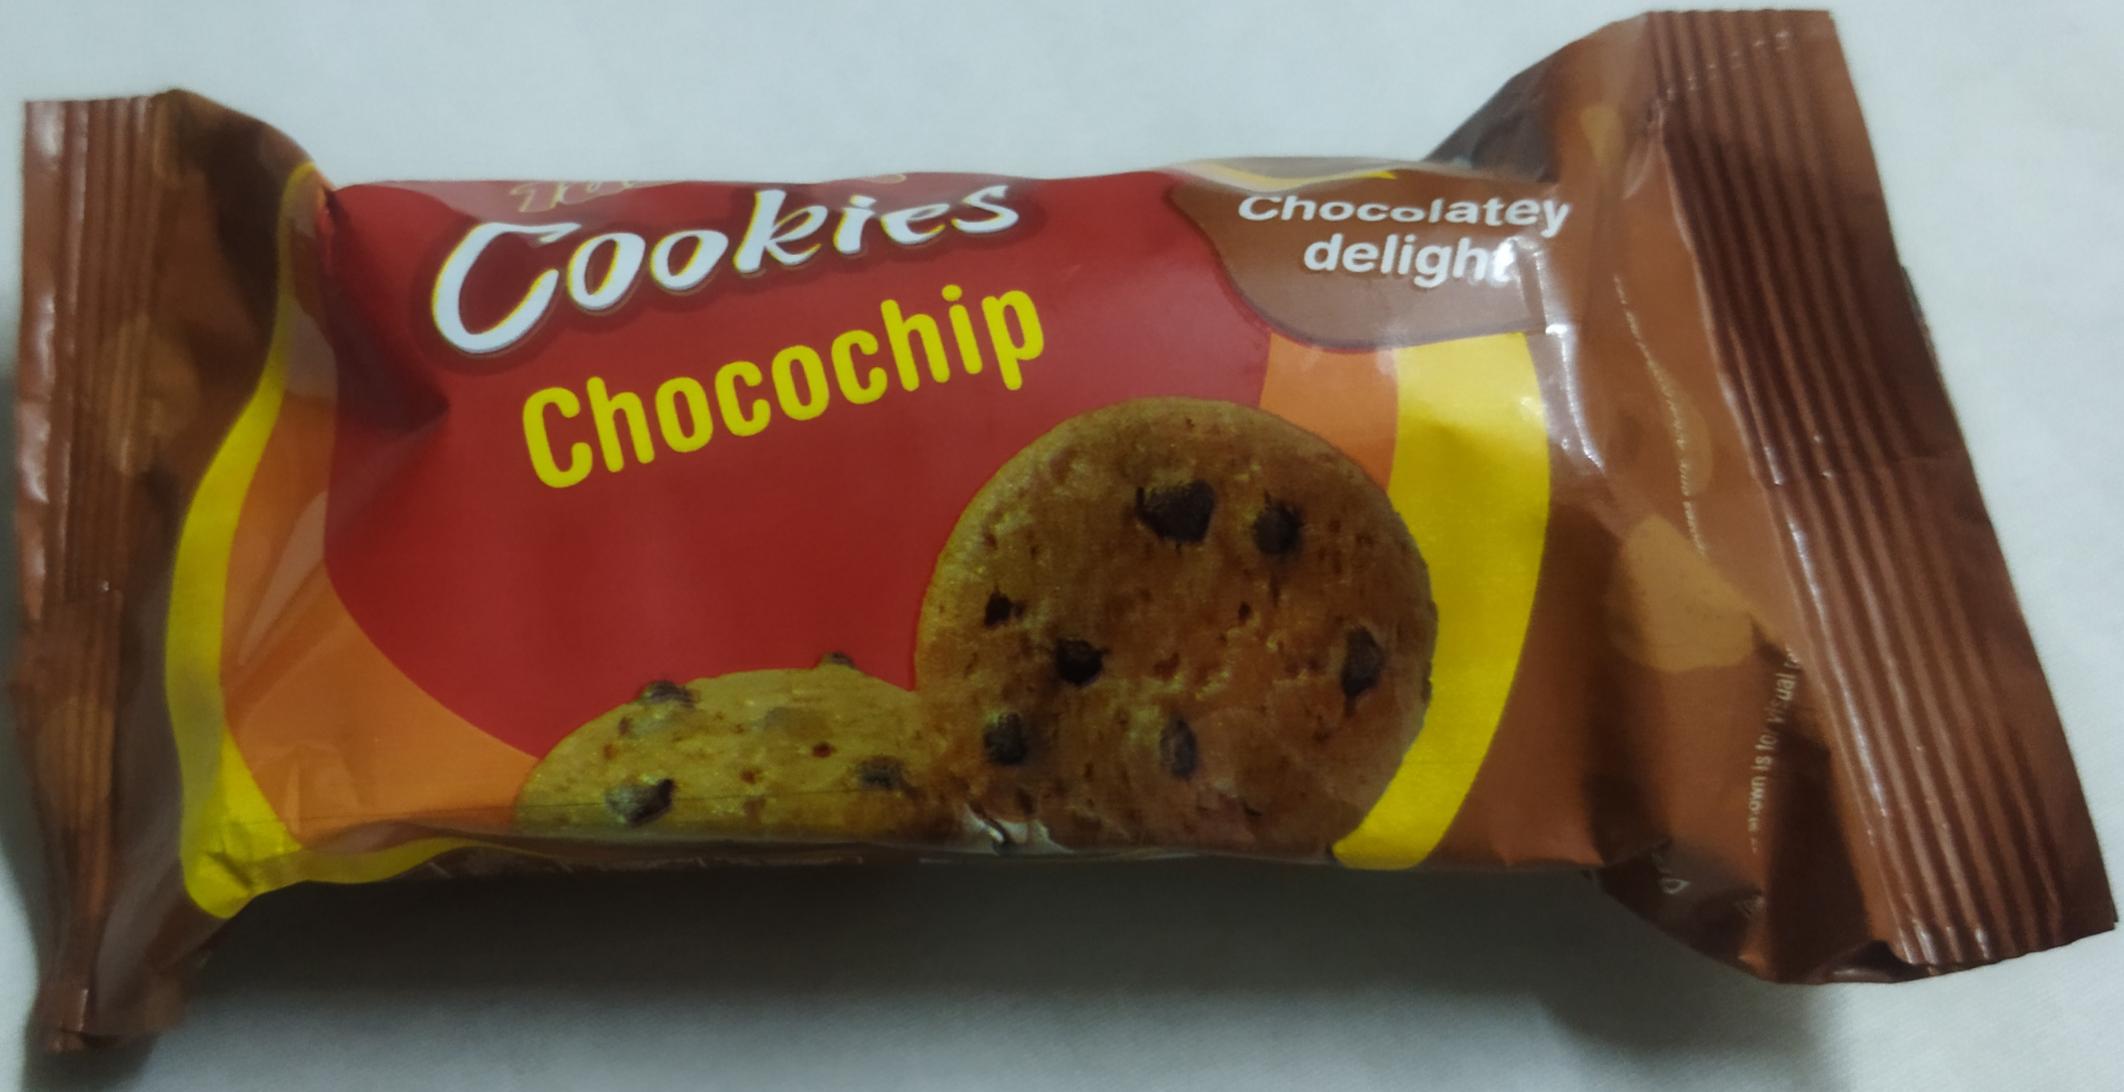
Label: plastics